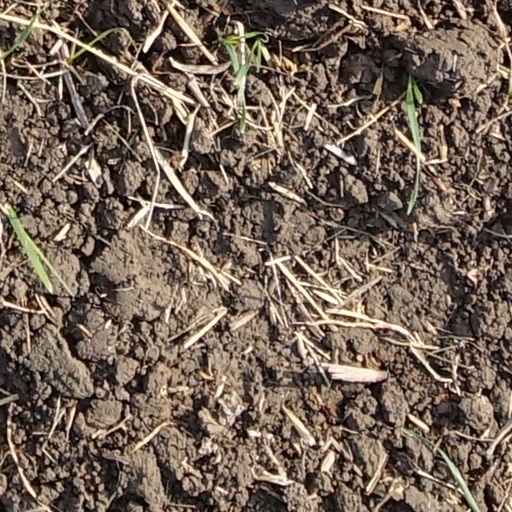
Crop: wheat